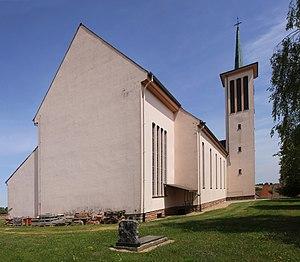
Église Saint-Georges de Stundwiller‎.